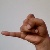
The image shows a hand gesture representing the letter 'J' in Indian Sign Language.